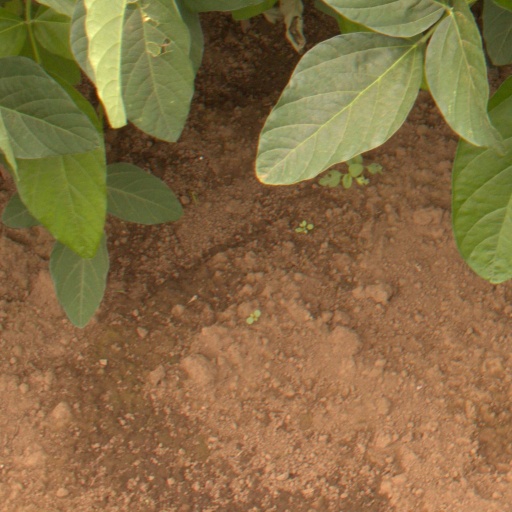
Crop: soybean